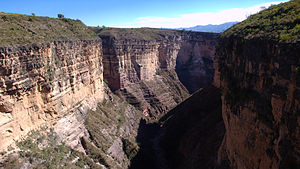
Bolivias nationalparker / Liste over nationalparker i Bolivia
Bolivias nationalparker består af en række naturområder, der af Bolivia er undergivet en række restriktioner med hensyn til udnyttelse af områdernes naturressourcer. Bolivia har pr. 2010 udlagt 22 nationalparker og 60 naturbeskyttelsesområder i landet.